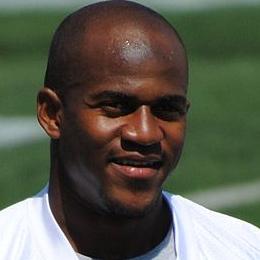
Age: 20